Westland Wasp

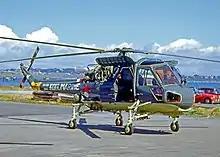
Wasp HAS.1 (AH-12A) of the Dutch Koninklijke Marine, 1967

With the Royal Netherlands Navy beginning in the late 1960s, after the fire onboard , NATO anti-submarine commitments were taken over by a squadron of Westland Wasp helicopters, operated from six anti-submarine frigates. The shore base was at De Kooy Airfield. The Royal Netherlands Navy 860 Naval Air Squadron received 12 Wasp helicopters between November 1966 and June 1967, operated from "Van Speijk"-class frigates as AH-12As and flown in the ASW role. The last of the Dutch Wasps were withdrawn from service in 1981 when they were replaced by the Westland Lynx.